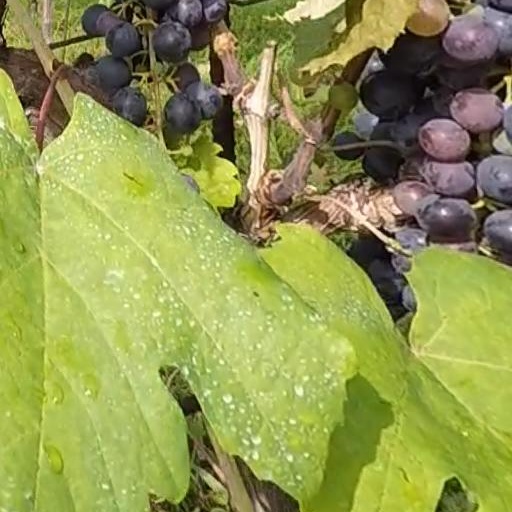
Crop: grape